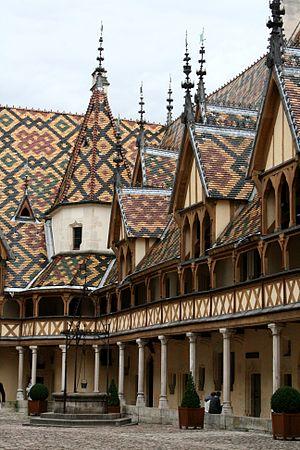
Hôtel-Dieu de Beaune
Le beaune est un vin français d'appellation d'origine contrôlée, produit sur une partie de la commune de Beaune, en Côte-d'Or.